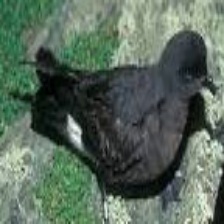
Species: ASHY STORM PETREL
Scientific name: OCEANODROMA HOMOCHROA